Paweł Althamer

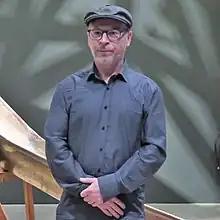
"Pawel Althamer in 2019"

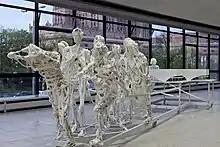
"Burłacy", 2012, Museum of Modern Art, Warsaw

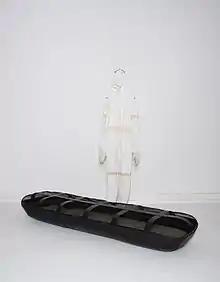
Althamer's "A Boat and a Wetsuit", 2010. Permanent collection of the Zachęta National Gallery of Art, Warsaw

Paweł Althamer (born 12 May 1967, Warsaw) is a Polish contemporary sculptor, performer, collaborative artist and creator of installations, and video art.